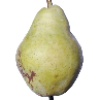
Label: Pear Williams 1